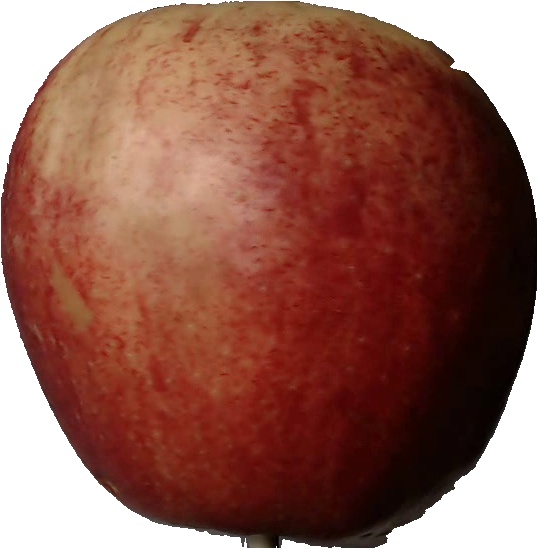
Label: apple_red_3